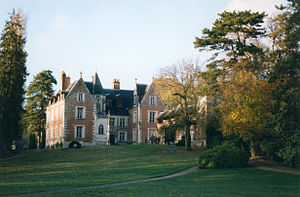
Slottene i Loire / Liste og placering af slottene i Loire
Slottene i Loire er en samlebetegnelse for en gruppe af slotte, der alle er placeret i nærheden af Loiredalen i Frankrig. Langt størstedelen af slottene er bygget under den franske Renaissance, på et tidspunkt hvor det franske hof, opholdt sig i regionen.